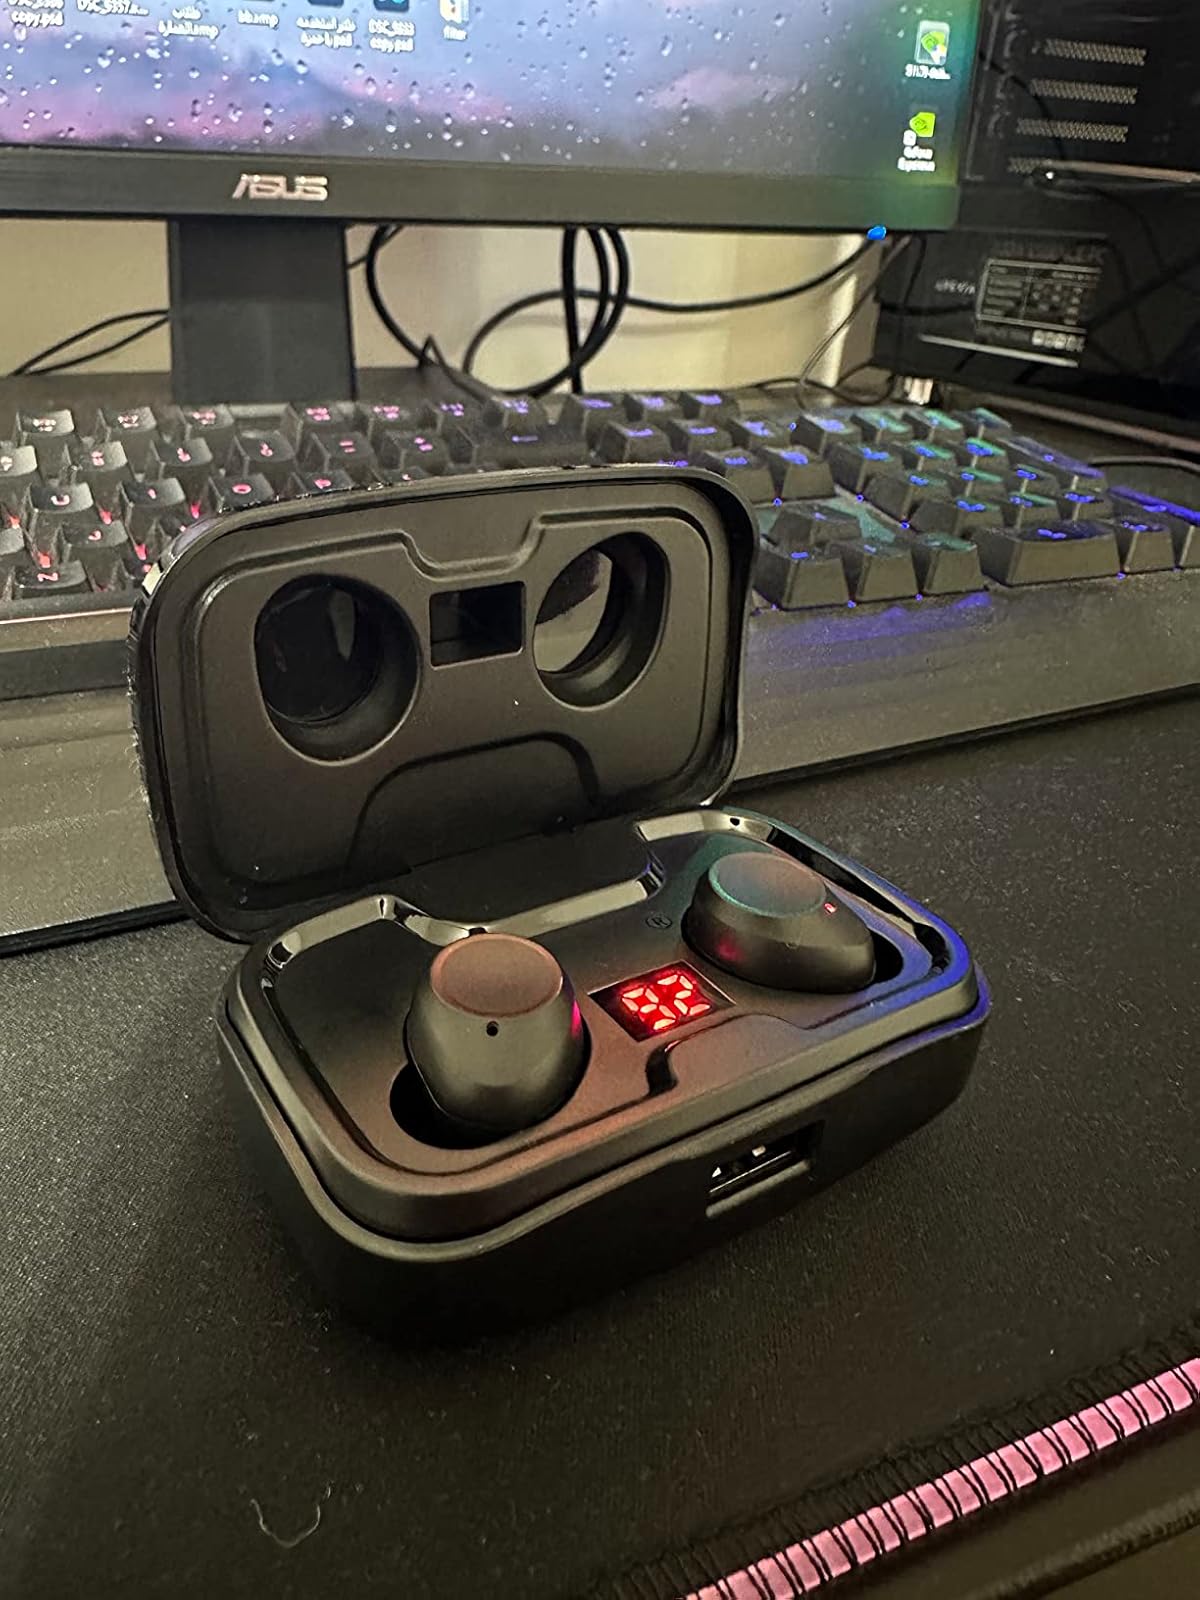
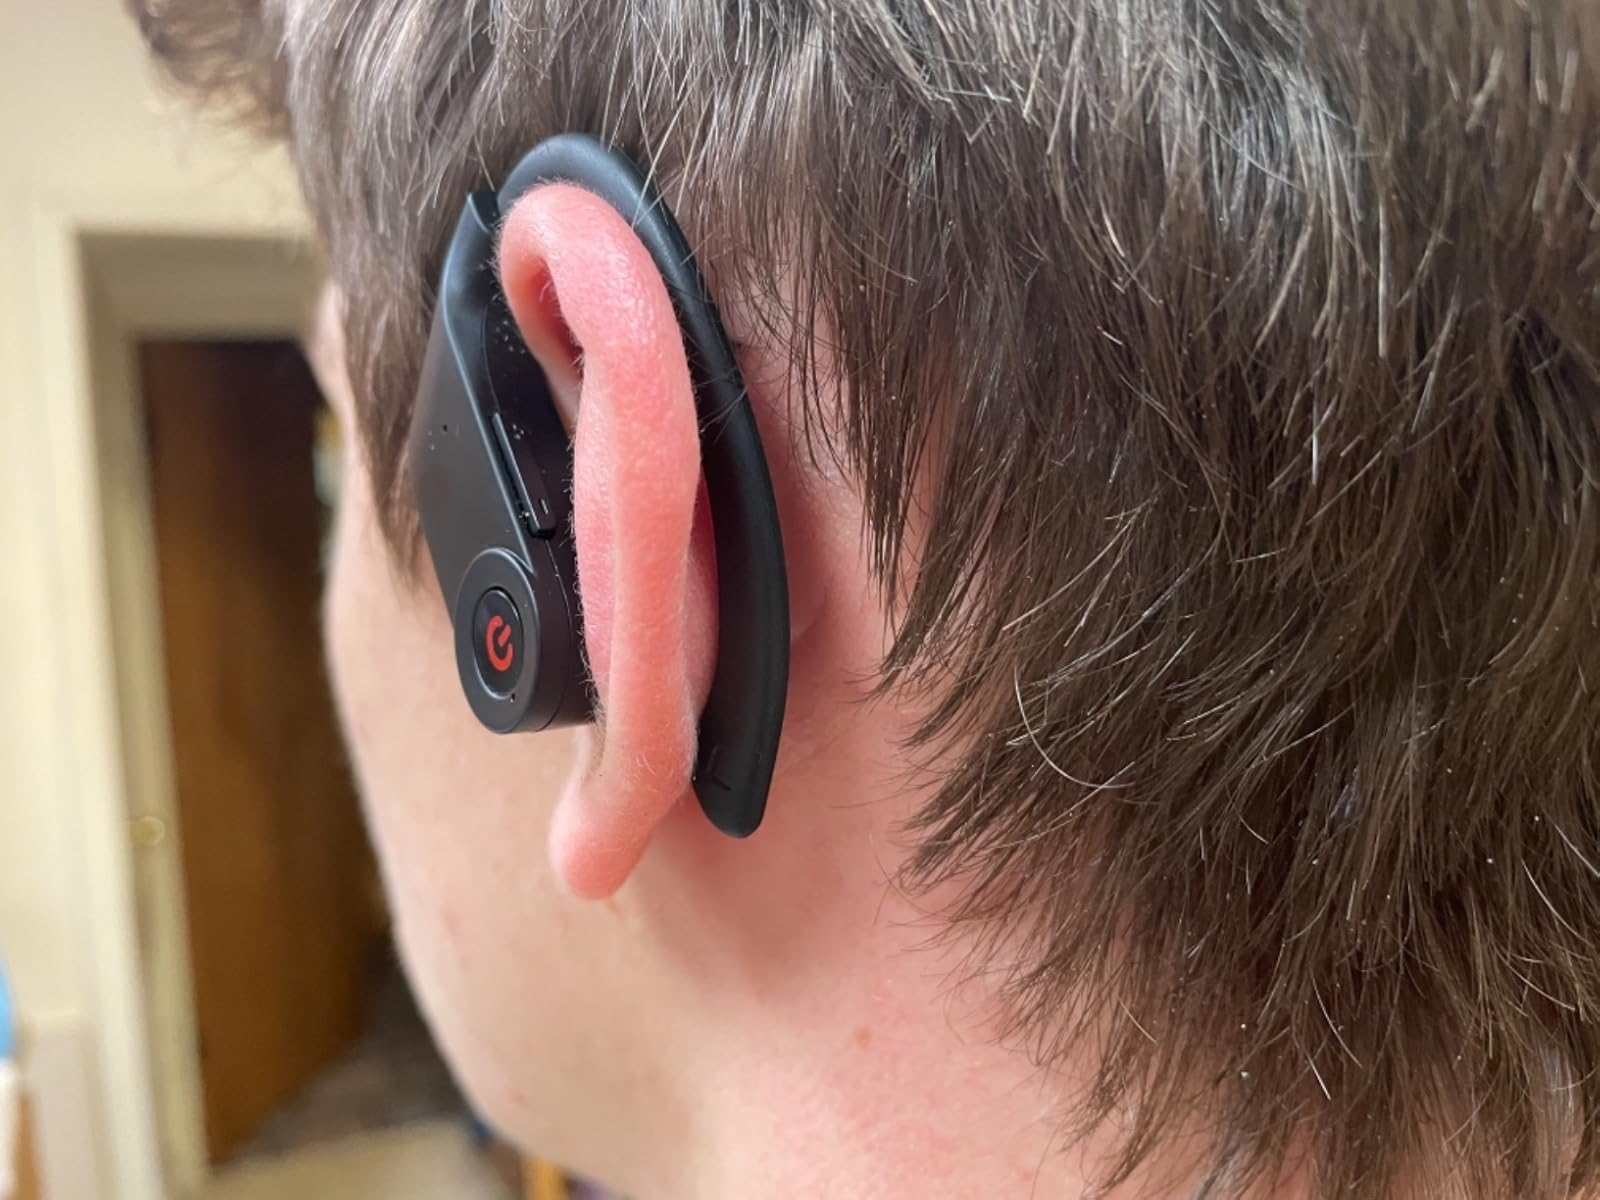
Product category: earbuds
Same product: no